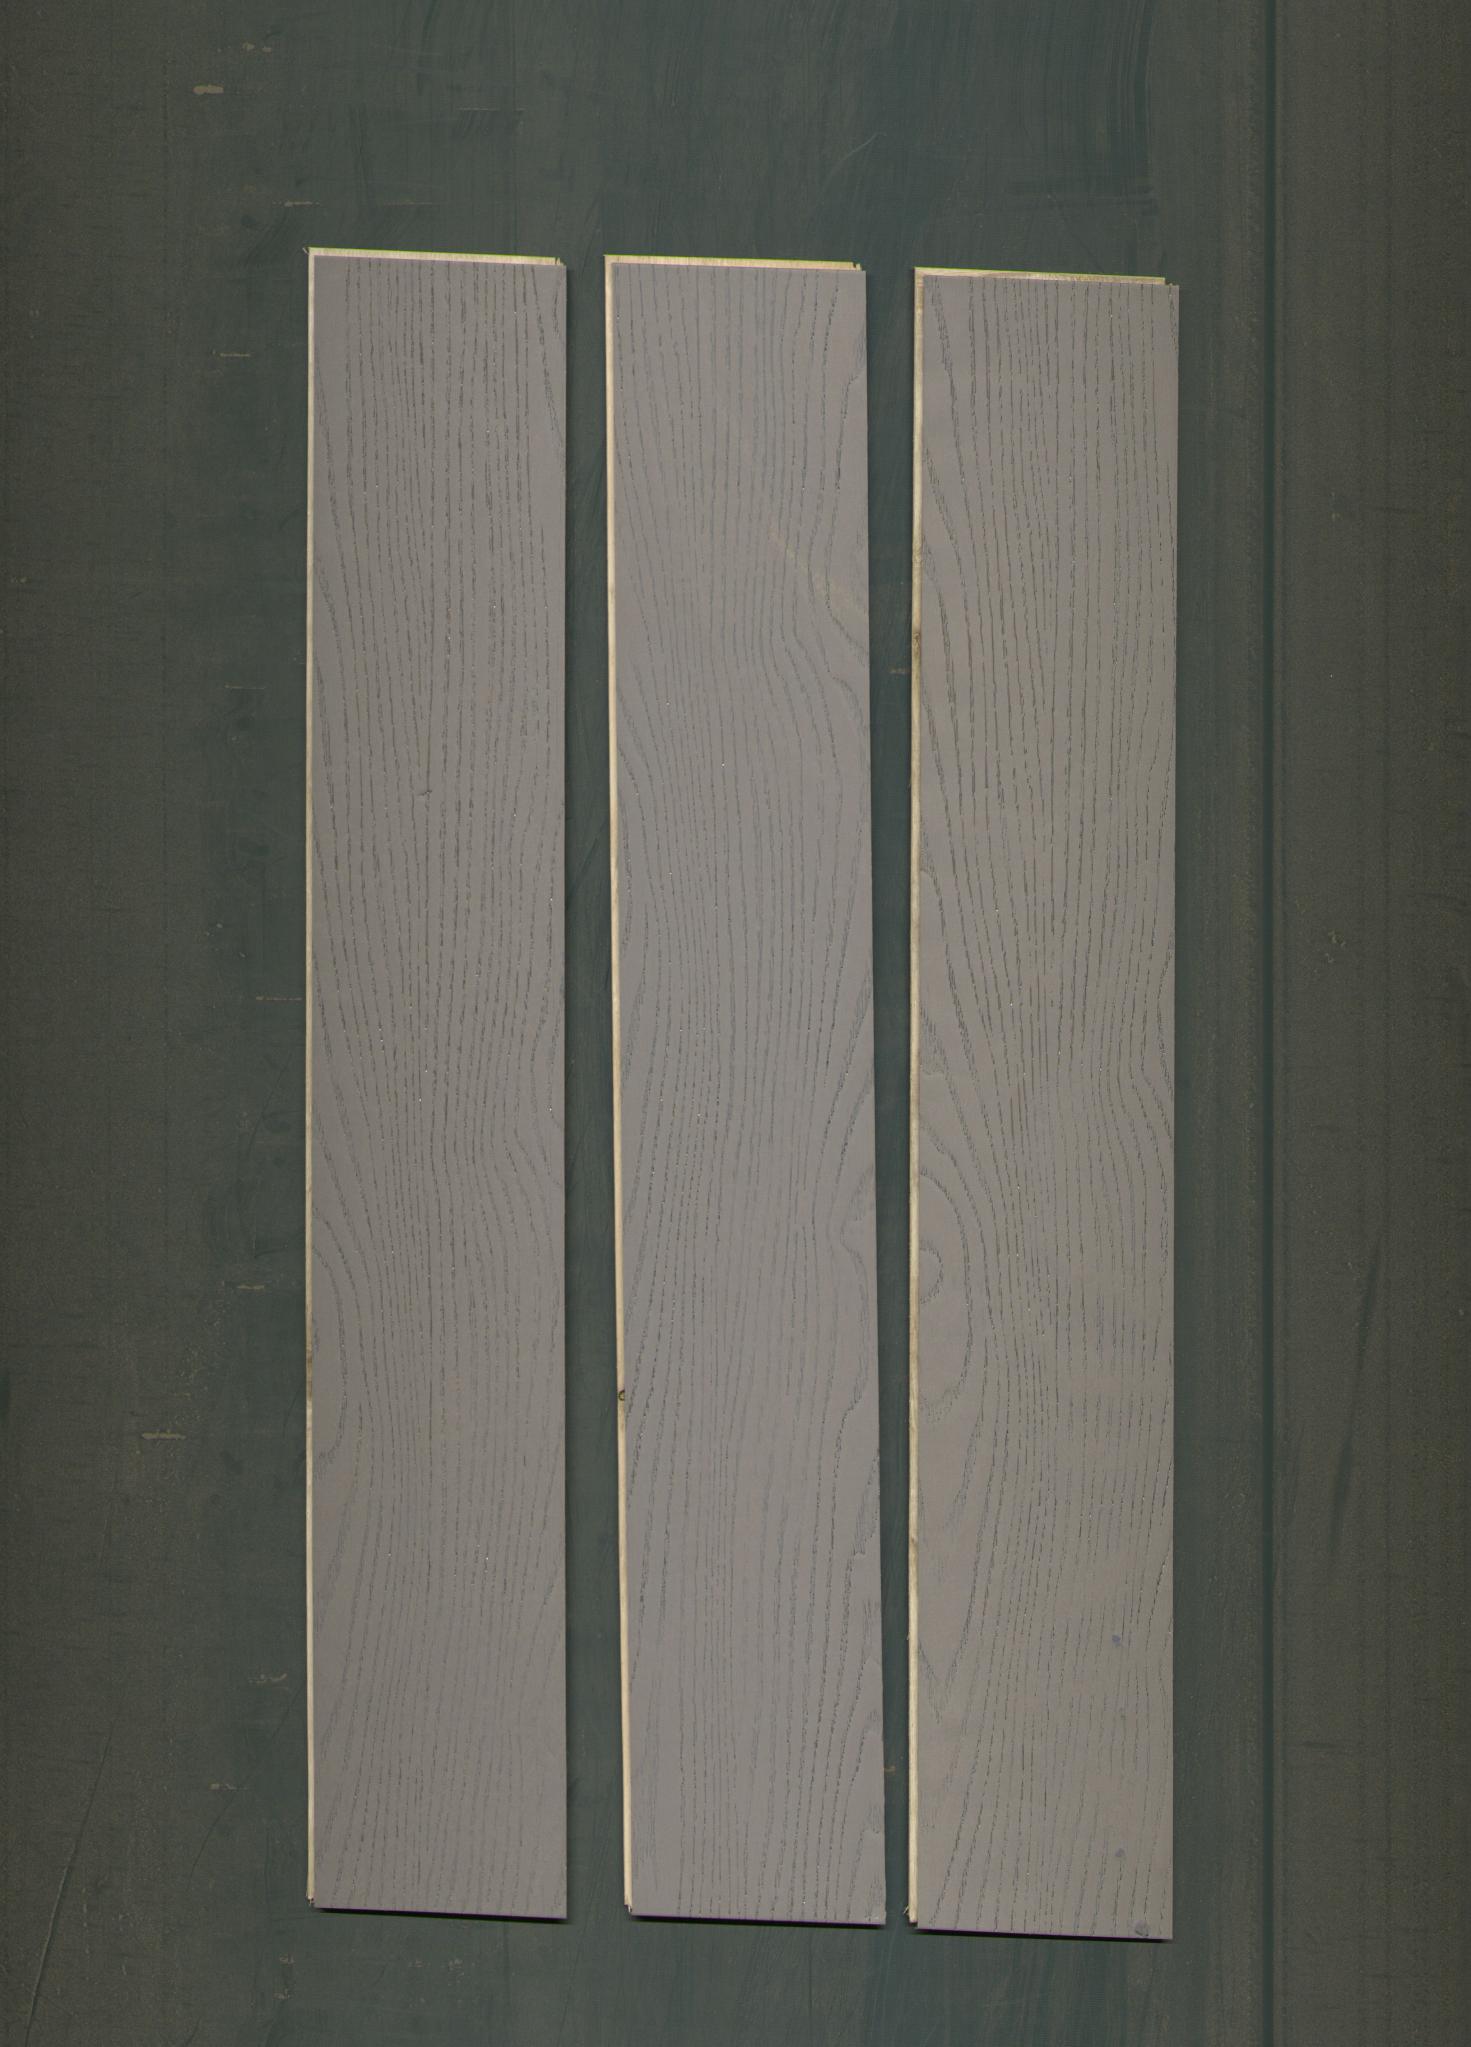
Label: mixers